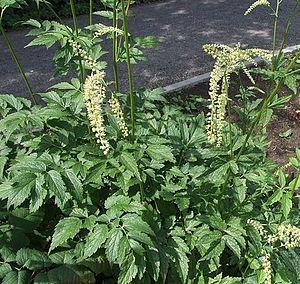
Cette liste de Tracheophyta de Bosnie-Herzégovine, ainsi que d’espèces introduites est un aperçu incomplet d’espèces de mousses, de fougères, de gymnospermes et d’angiospermes citées dans la littérature disponible en langues bosniaque, croate, serbe et serbo-croate. Cet aperçu n’inclue pas des espèces cultivées ni celles occasionnellement introduites.